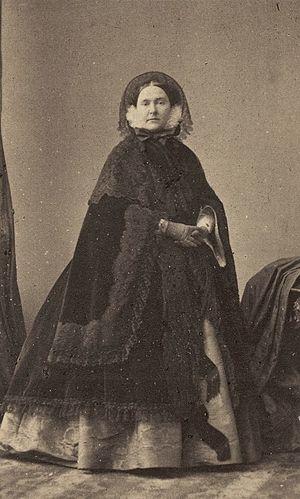
La princesse Mathilde Bonaparte Demidova
Mathilde Létizia Wilhelmine Bonaparte, plus connue par son titre princesse Mathilde, née le 27 mai 1820 à Trieste et morte le 2 janvier 1904 à Paris, est une représentante de la maison Bonaparte.